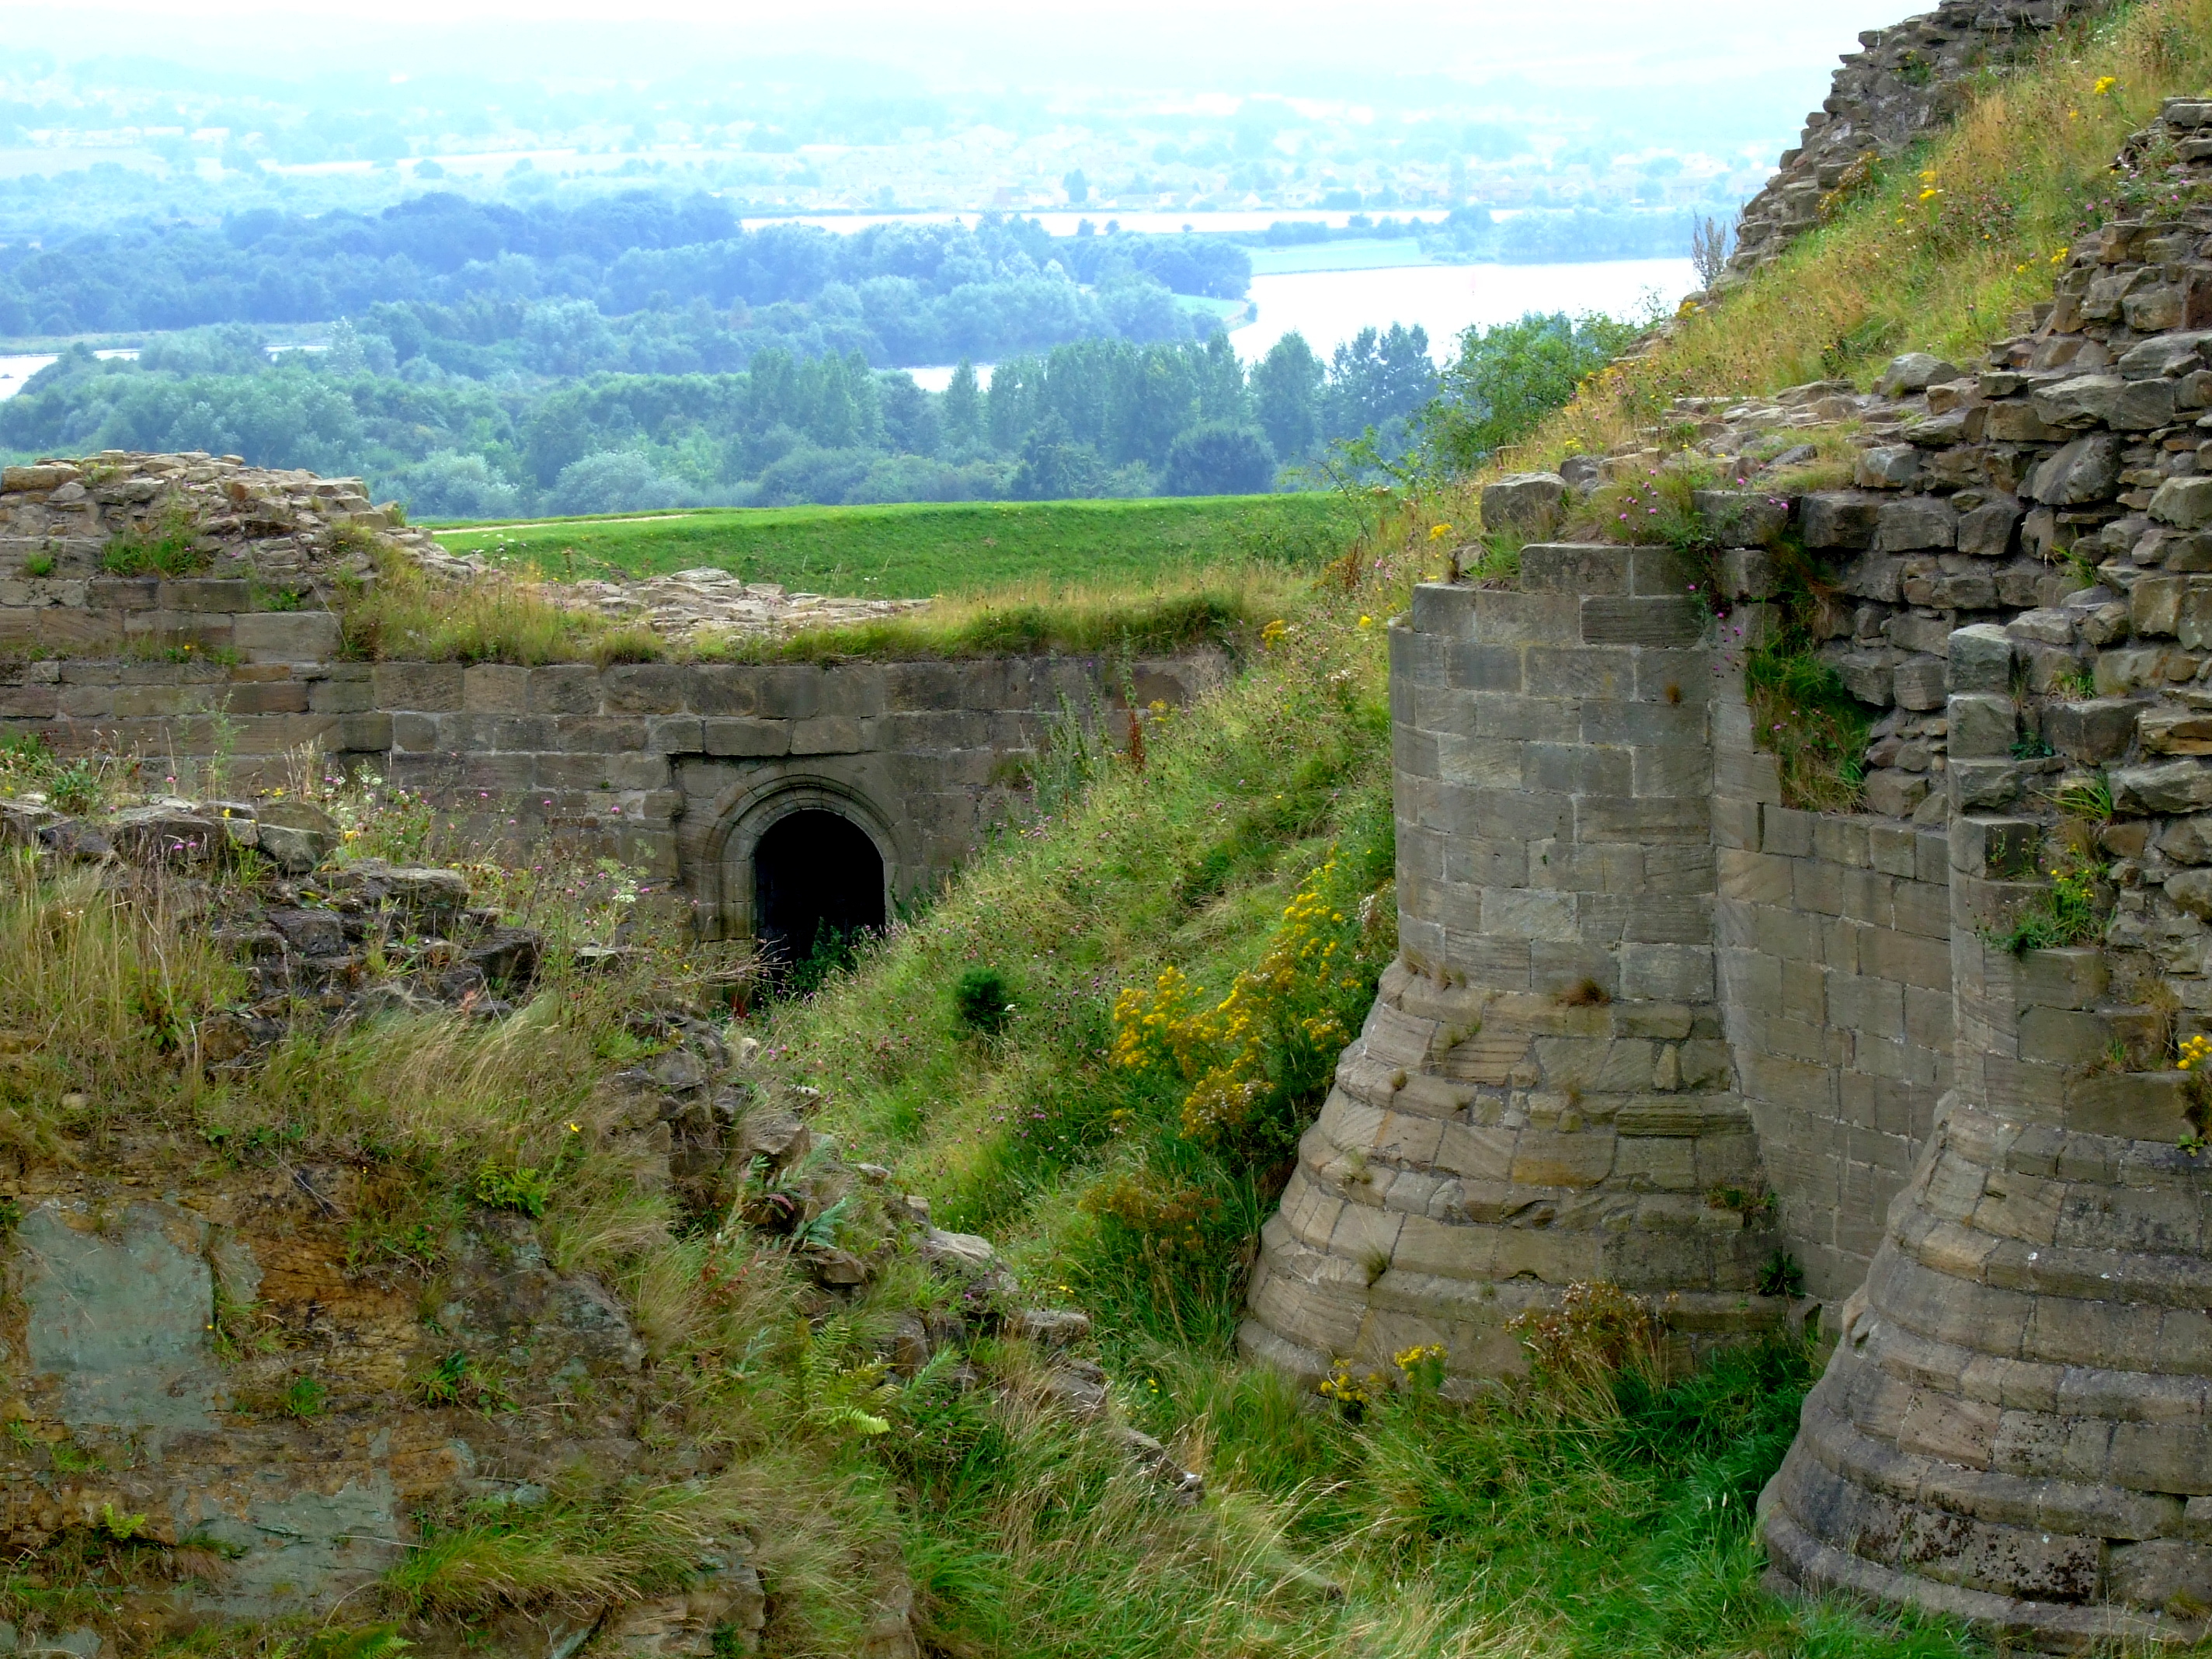
wall, cliff, castle, fortification, terrain, waterway, geology, ruins, infrastructure, plateau, ancient history